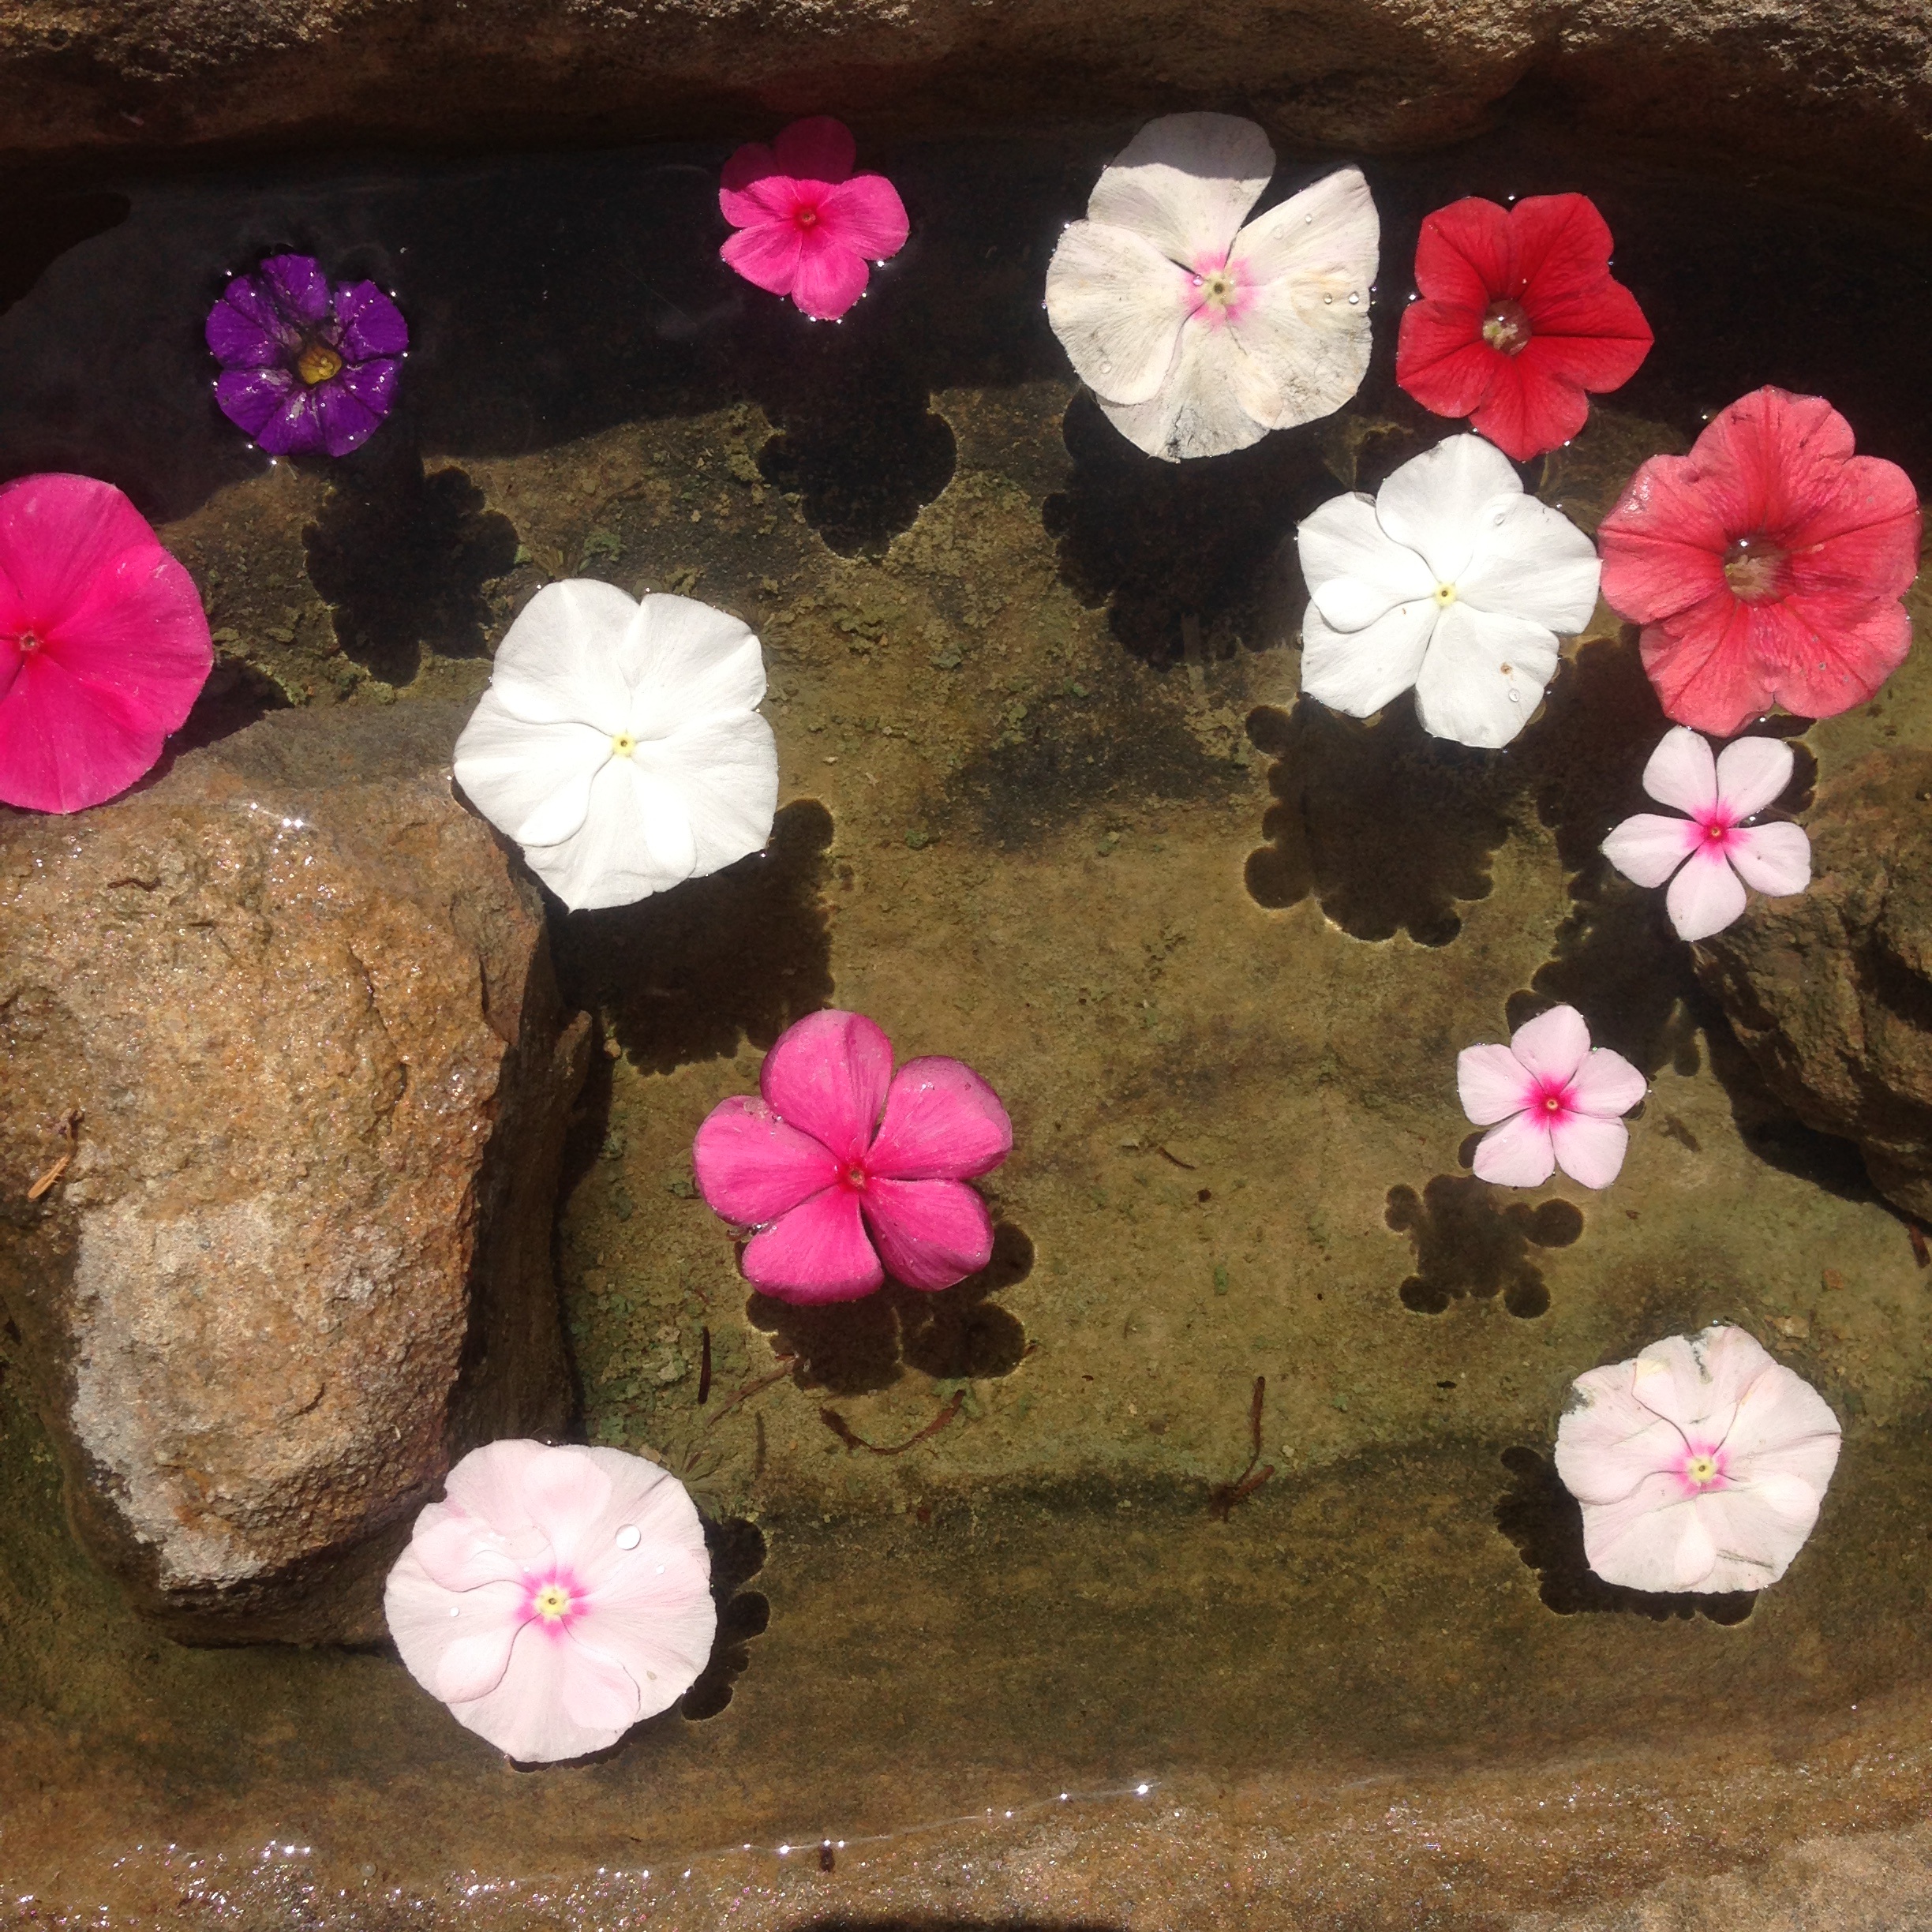
water, plant, flower, petal, summer, pink, flora, zen, basin, floristry, flowering plant, land plant